Matt Bonner

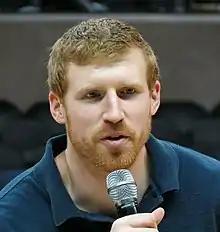
Bonner speaking into a microphone

Bonner and his wife have one daughter, Evangeline-Vesper Lynne Bonner (born June 21, 2009) and one son, August Bonner (born August 27, 2012).